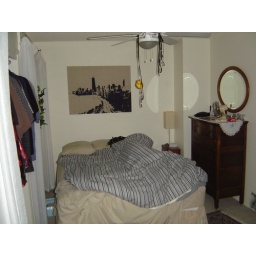
messy bedroom with decorations and a mystery sleeper in my bed